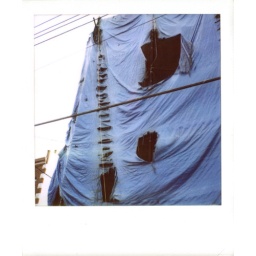
house under construction in red hook, the holes in the tent remind me of runs in stockings